Saint-Lô station

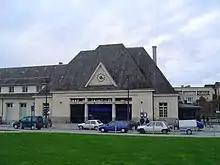
Station entrance

Gare de Saint-Lô is a railway station serving the town Saint-Lô, Manche department, Normandy, northwestern France.